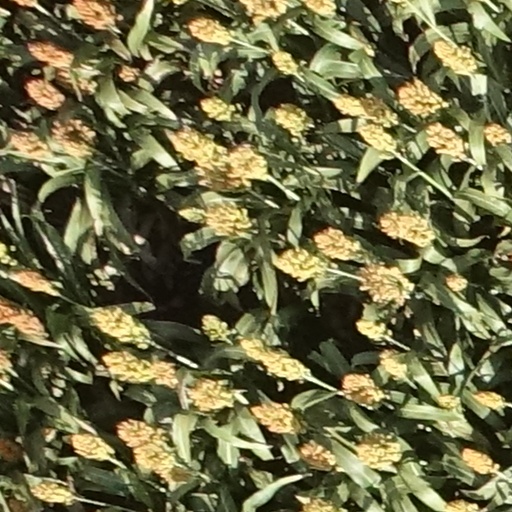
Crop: sorghum